Still Alice

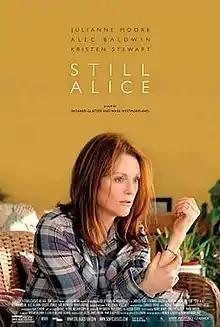
Theatrical release poster

Still Alice is a 2014 American drama film written and directed by Richard Glatzer and Wash Westmoreland and based on the 2007 novel by Lisa Genova. It stars Julianne Moore as Alice Howland, a linguistics professor diagnosed with familial Alzheimer's disease. Alec Baldwin plays her husband, John, and Kristen Stewart, Kate Bosworth, and Hunter Parrish play her children.